George Bouzianis

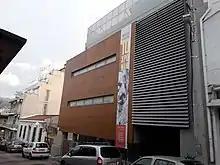
Georgios Bouzianis Museum, Dafni

Bouzianis was born November 8, 1885 in Athens, Greece and studied painting at the Athens School of Fine Arts from 1897 to 1906 with teachers such as Nikiphoros Lytras and Konstantinos Volanakis, Georgios Roilos and Dimitrios Geraniotis.